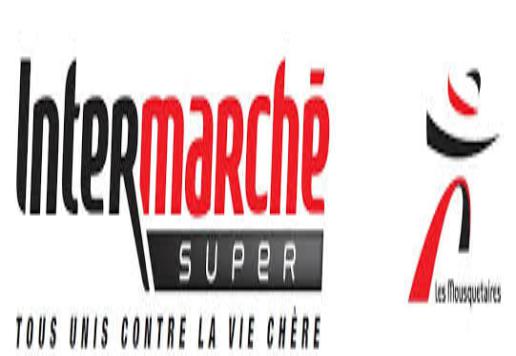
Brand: Intermarche
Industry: Necessities